Madelaine Ray Brown

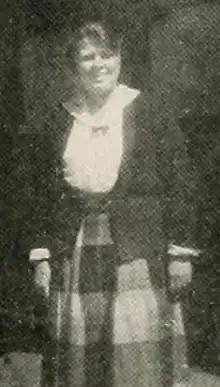
Madelaine Ray Brown, from the 1920 yearbook of Bryn Mawr College

Madelaine Ray Brown (1898 – June 14, 1968) was an American neurologist based in Boston, Massachusetts. She specialized in the treatment of Ménière's disease, multiple sclerosis, and other neurological conditions. She also had multiple sclerosis for most of her adult career, and used a wheelchair and other adaptations to maintain a full schedule of teaching and research.